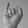
ASL letter: I